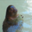
Label: seal